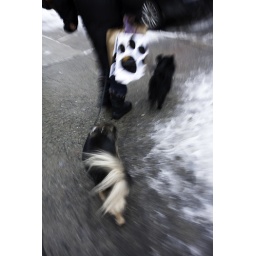
Candid of a lady walking her two dogs in lower manhattan